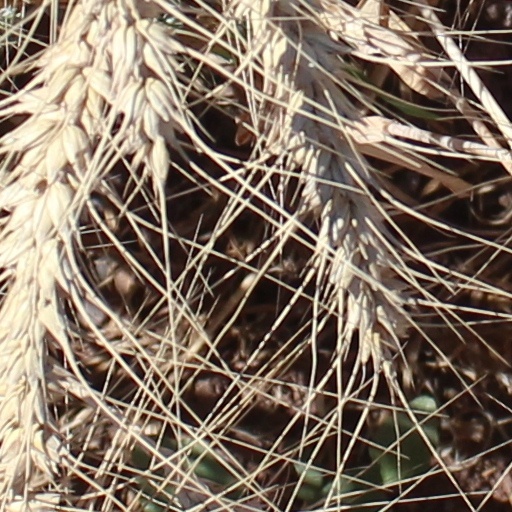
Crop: wheat